Automotive aerodynamics

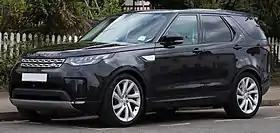
2017 Land Rover Discovery with front air curtains

Air curtains divert air flow from slots in the body and guide it towards the outside edges of the wheel wells.